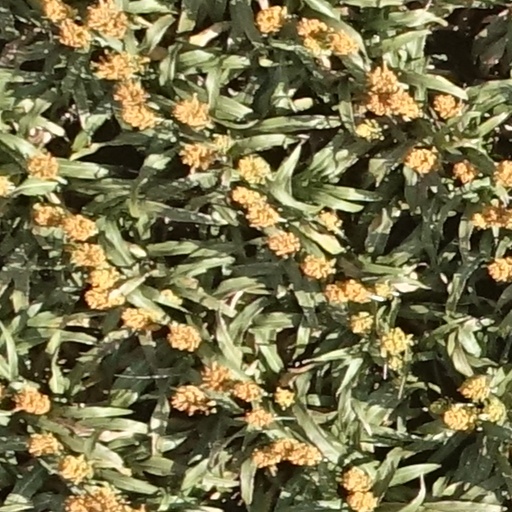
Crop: sorghum